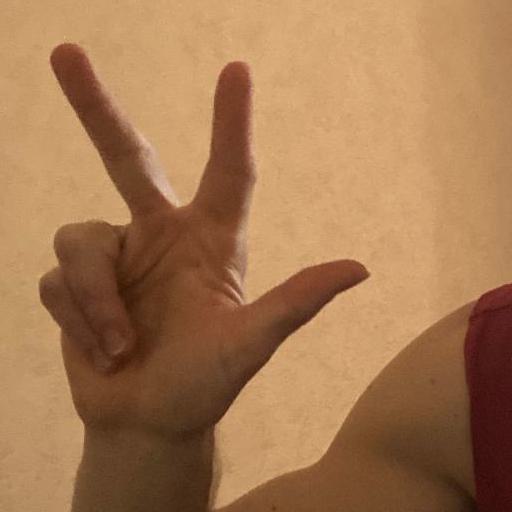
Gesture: three2